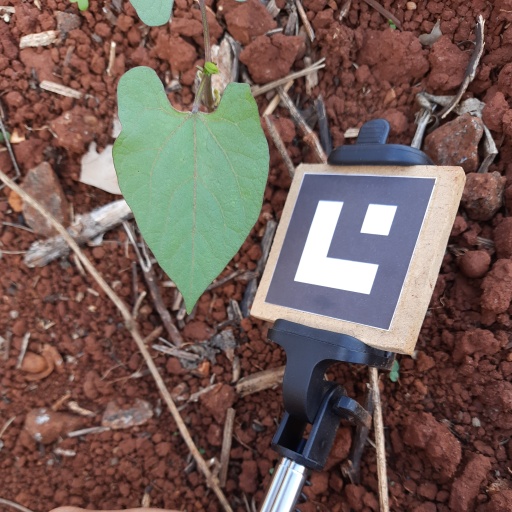
Observations: wavy surface, no eating holes, under shade